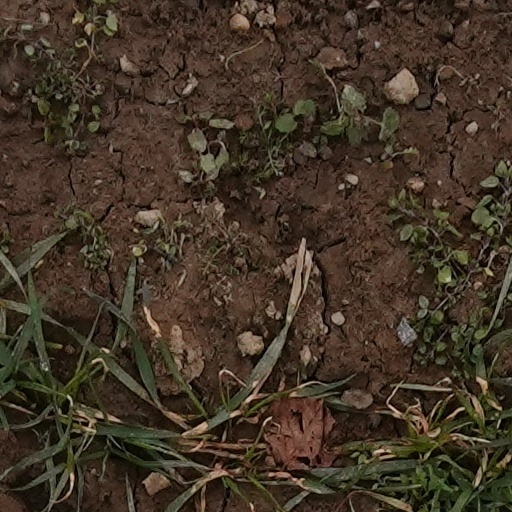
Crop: wheat